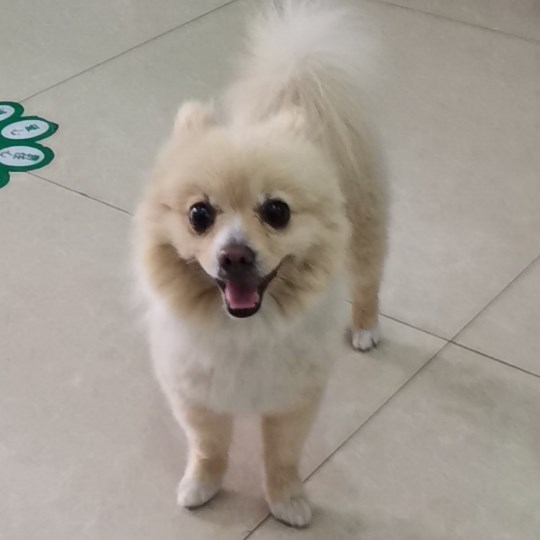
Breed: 1936-n000005-Pomeranian